GeForce 600 series

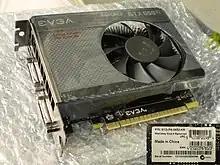
EVGA GeForce GTX 650 Ti

The GeForce 600M series for notebooks architecture. The processing power is obtained by multiplying shader clock speed, the number of cores and how many instructions the cores are capable of performing per cycle.